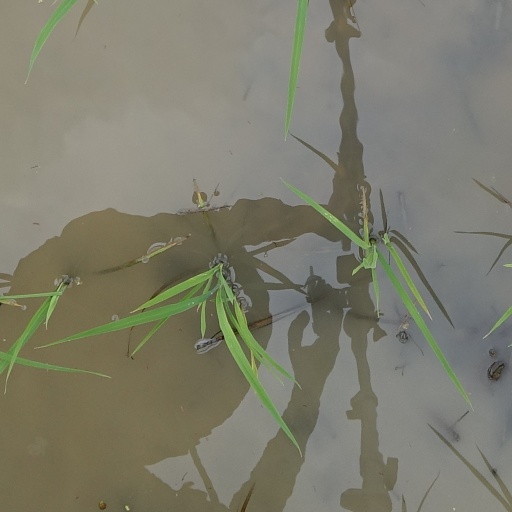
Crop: rice